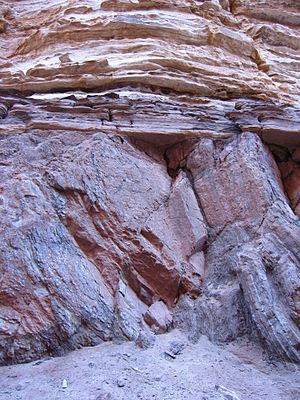
Une discordance ou surface de discordance est une ancienne surface d'érosion séparant un ensemble de strates plissées lors d'une phase tectonique, d'un autre ensemble de strates non plissées qui elles n'ont pas été affectées par l'évènement tectonique car déposées postérieurement.